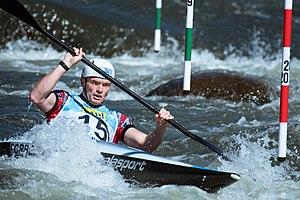
Bradley Forbes-Cryans durant le championnat du monde 2019 de canoë de slalom à La Seu d'Urgell, Espagne.